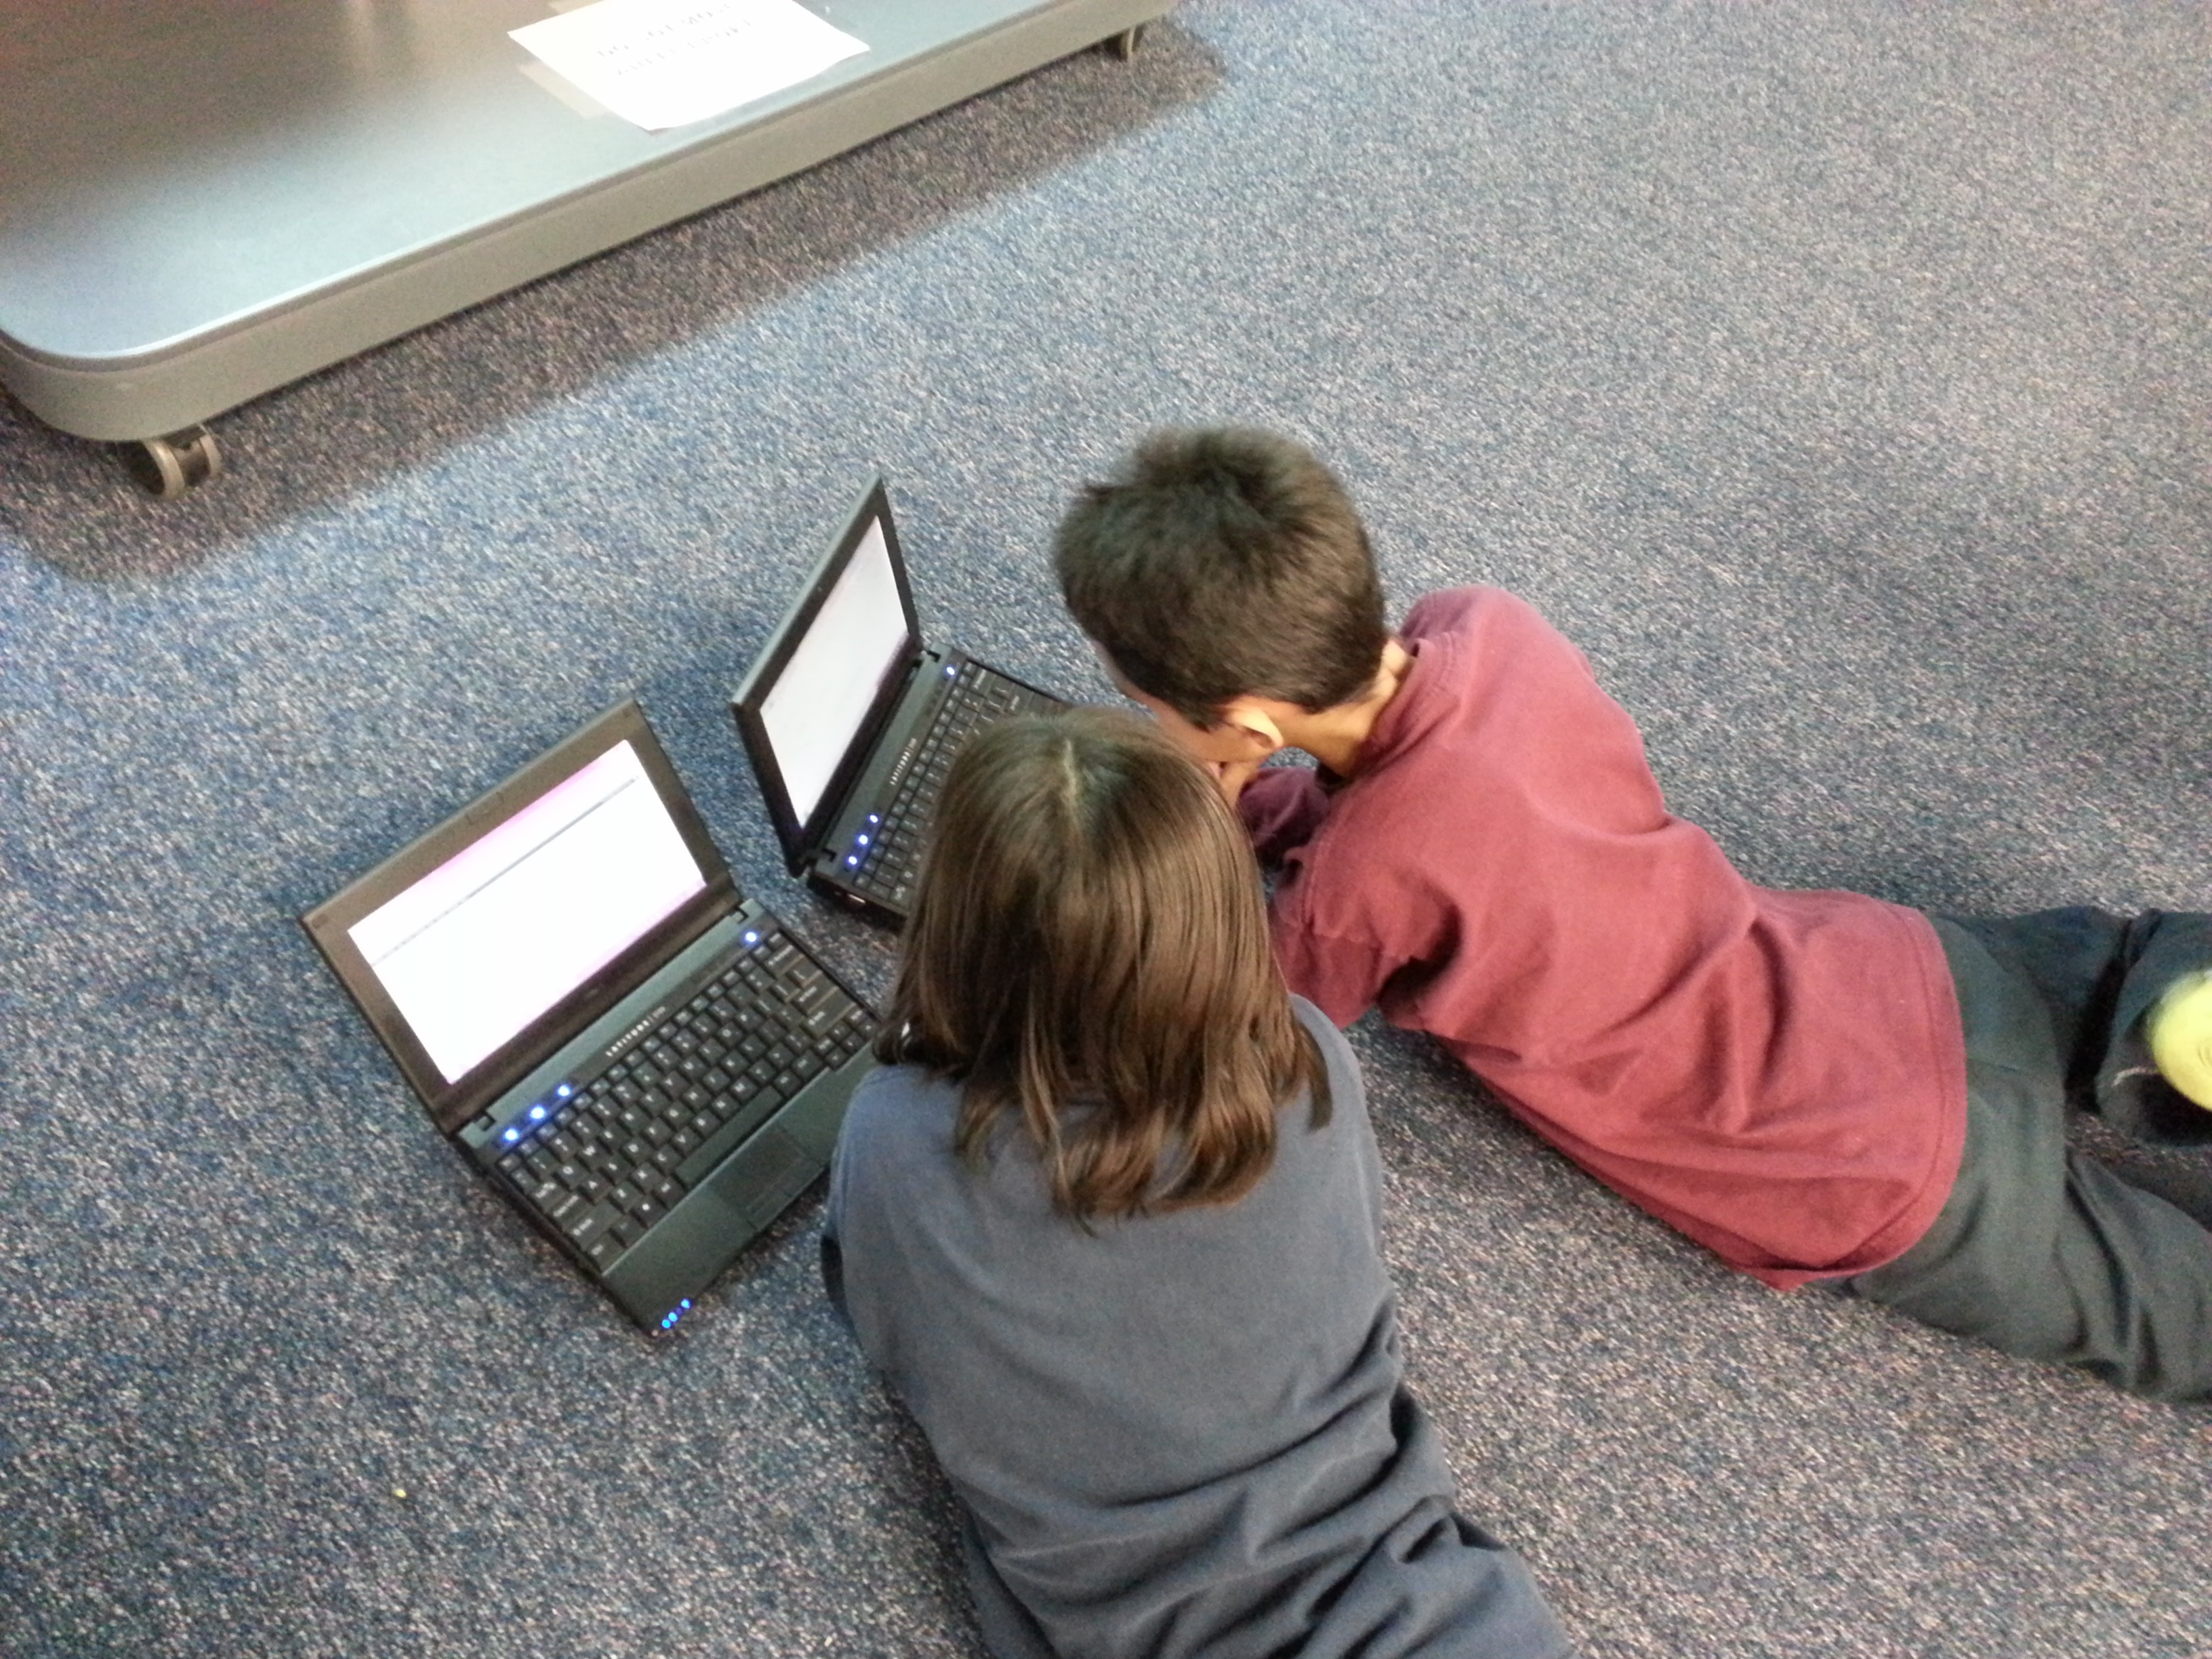
laptop, computer, girl, play, floor, boy, sitting, child, education, children, toddler, learning, collaboration, human positions